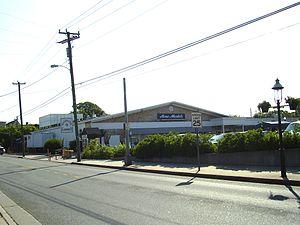
Supermarché d'Acme Markets à Cape May, New Jersey